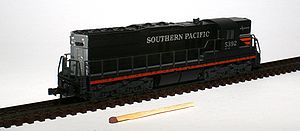
Modeltog / Skalaer / Skala N
Amerikansk lokomotiv i skala N - sammenlign med tændstikken
Modeltog eller modeljernbane er betegnelsen for skalamodeller af virkelighedens jernbane. Det forekommer både som legetøjstog for børn og som hobby, hvor der lægges vægt på en naturtro gengivelse af virkelighedens jernbanedrift.